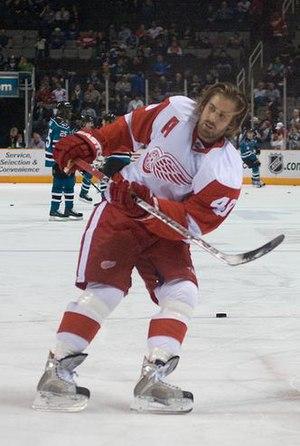
Pavel Valerievitch Datsiouk — en russe : Павел Валерьевич Дацюк, et en anglais : Pavel Datsyuk, la forme la plus souvent utilisée hors francophonie — est un joueur professionnel russe de hockey sur glace. Il évolue au poste de centre.
La saison 2008-2009 des Penguins de Pittsburgh est la quarante-et-unième saison de la franchise de hockey sur glace au sein de la Ligue nationale de hockey. Après une saison 2007-2008 qui s'est conclue par un titre de champion de division ainsi que de conférence, les Penguins ont échoué en finale de la Coupe Stanley contre les Red Wings de Détroit.
Les séries éliminatoires de la Coupe Stanley 2009 font suite à la saison 2008-2009 de la Ligue nationale de hockey.